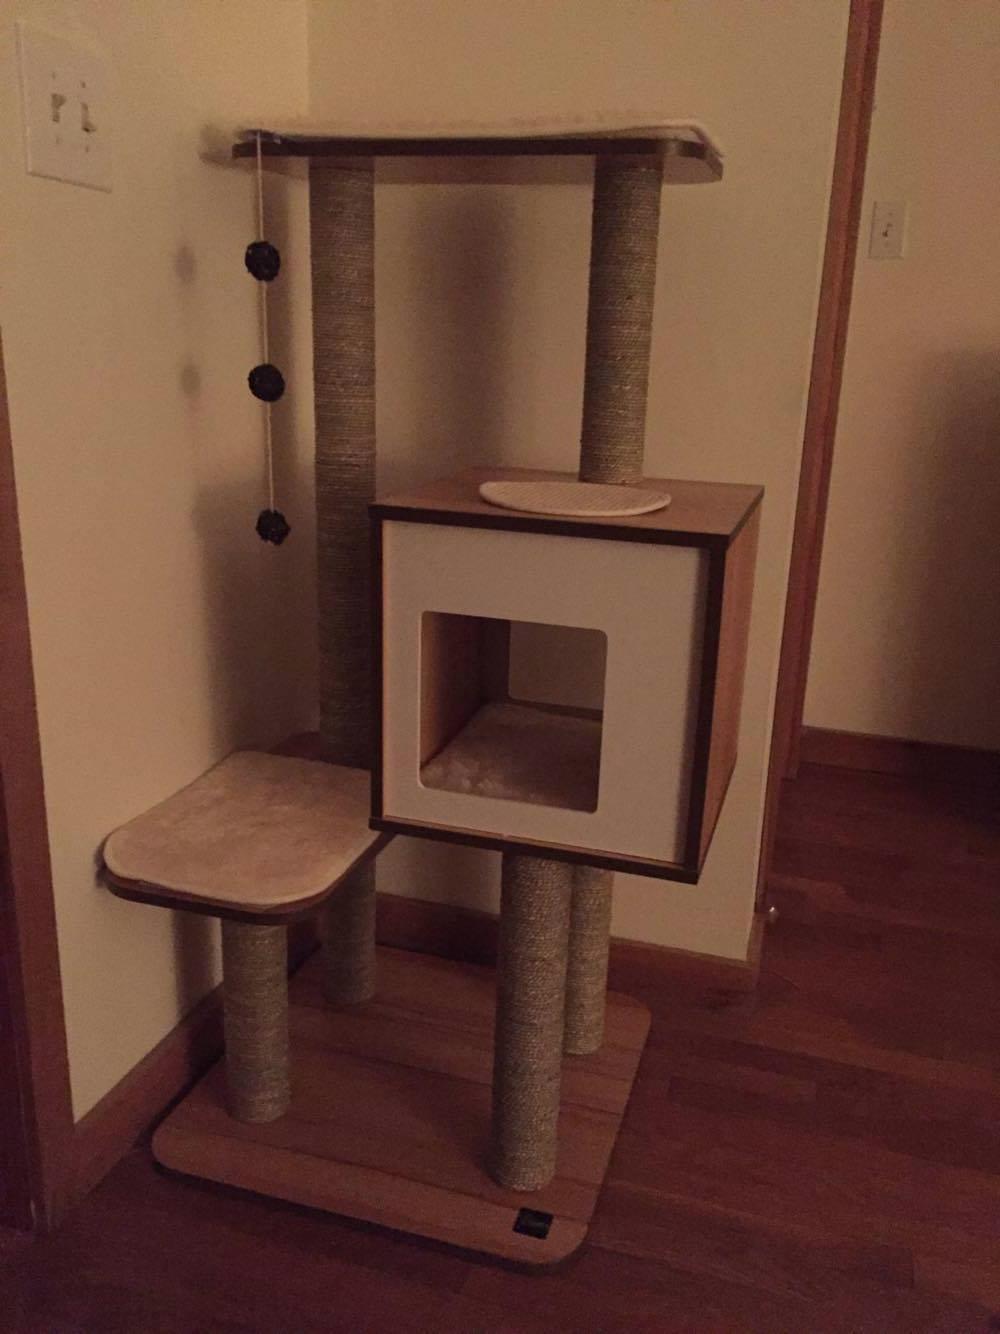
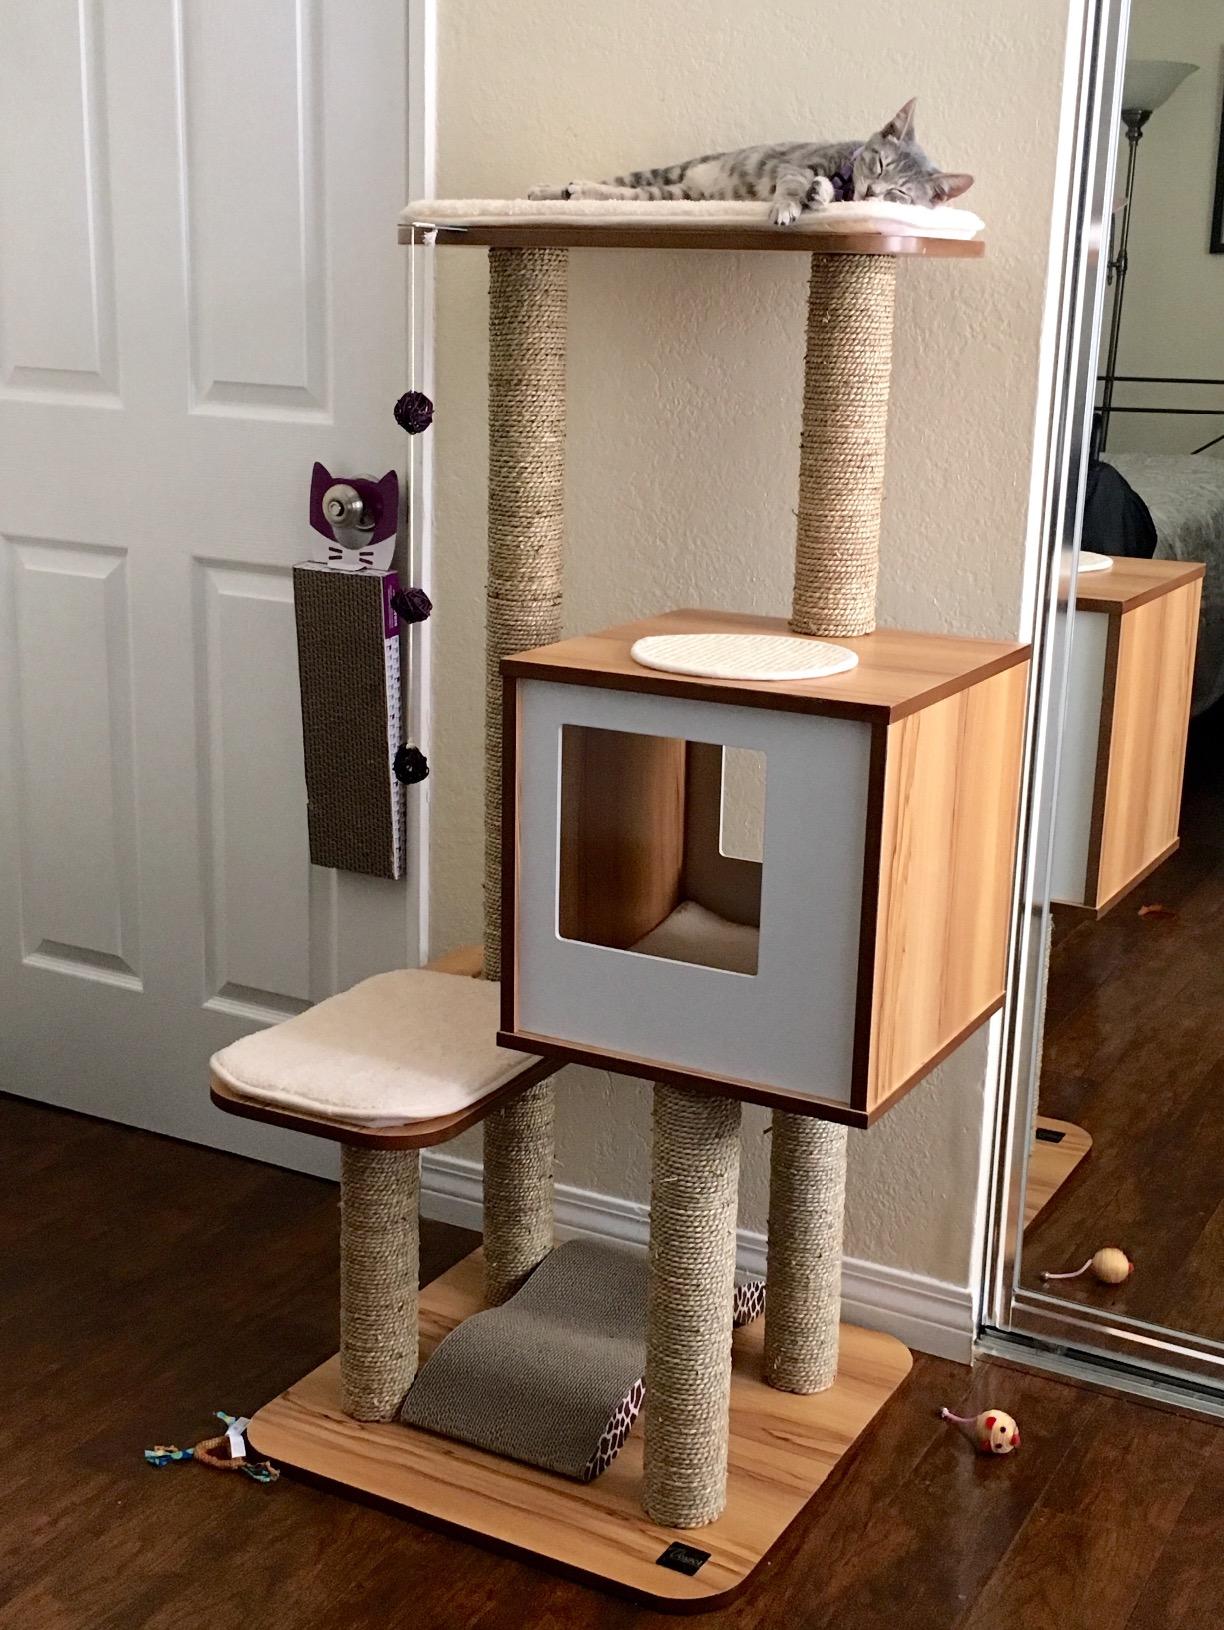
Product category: items_cat tree
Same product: yes